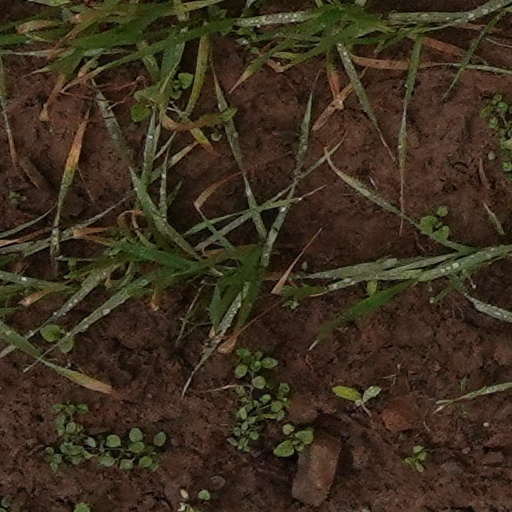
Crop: wheat